Kharkiv Oblast

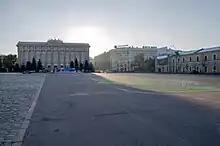
Building of Kharkiv Regional Administration

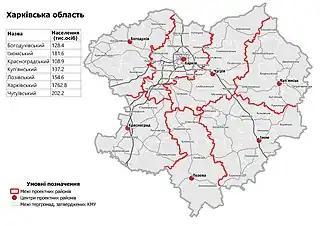
Map of Kharkiv Oblast.

Its population in 2001 was 2,895,800 million (1,328,900 males (45.9%) and 1,566,900 females (54.1%)).